Medical ethnobotany of India

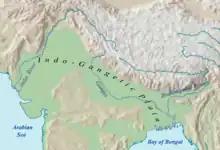
The Indo-Gangetic plain is a flat arc dominating much of Northern India as well as Bangladesh. More than 400 million people live in an area of 700,000 km, making it one of the most densely population regions on earth.

The Western Himalayas region consists of the states of Himachal Pradesh, Uttarakhand and the union territories of Jammu & Kashmir and Ladakh. The Central (Great) Himalayas are mostly within Nepal though a portion lie within Uttarkand. These states forms part of the foothills of the largest mountains on Earth. Climatically, much of the region is defined by a polar or tundra type climate, but southern portions of Himachal Pradesh and Uttarakhand are humid subtropical. Vegetation includes alpine shrubs and meadows, subalpine conifer forests, Himalayan broadleaf dry forests, and subtropical deciduous and pine forests. A portion of dry grassland (the Bhabar) is found in lower Uttarakhand. Predominant trees include chir pine, blue pine, deodar, fir, and juniper.